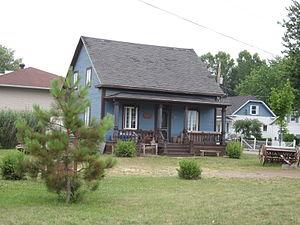
La maison Dufresne est une maison villageoise construite vers 1850 à Pointe-du-Lac. Elle a été citée monument historique en 2001.
Liste des lieux patrimoniaux de la Mauricie inscrit au répertoire des lieux patrimoniaux du Canada.
La maison Dufresne est une maison villageoise situé au 2860, chemin du Lac-Saint-Pierre dans noyau villageois de Pointe-du-Lac à Trois-Rivières au Québec. Construite vers 1850, elle a été citée immeuble patrimonial par la municipalité de Pointe-du-Lac en 2001.
Pointe-du-Lac est un des six secteurs de la Ville de Trois-Rivières. Avant le 1ᵉʳ janvier 2002, elle était une ville québécoise de 6 902 habitants. Lors des réorganisations municipales québécoises de 2002, elle a été fusionnée avec les municipalités de Sainte-Marthe-du-Cap, Cap-de-la-Madeleine, Saint-Louis-de-France, Trois-Rivières et Trois-Rivières-Ouest, pour former l'actuelle ville de Trois-Rivières.